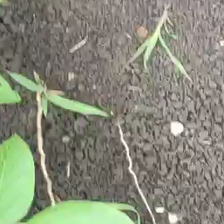
Weed species: Digitaria_SP_(Digitaria Sanguinalis )